St John the Evangelist's Church, Oulton

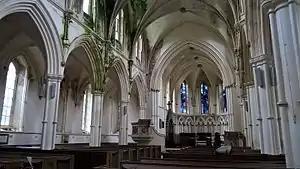
Interior showing green from water damage

In November 2014, a large quantity of lead was stolen from the roof resulting in flooding that caused considerable damage and put the church out of use. However, funding is being sought to repair the damage.